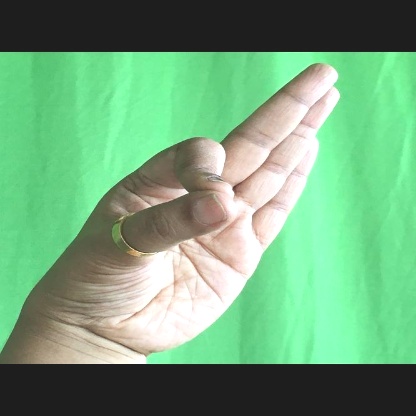
Mudra: Aralam